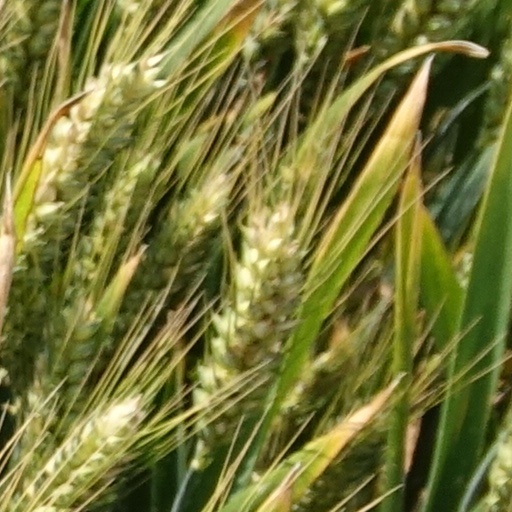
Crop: wheat